Khatyrkite

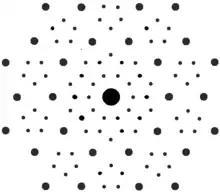
X-ray diffraction pattern of the natural AlCuFe quasicrystal.

Khatyrkite is remarkable in that it contains micrometre-sized grains of icosahedrite, the first known naturally occurring quasicrystal—aperiodic and yet ordered in structure. The quasicrystal has a composition of AlCuFe which is close to that of a well-characterized synthetic Al-Cu-Fe material. It is thought that the icosahedrite, like the khatyrkite, was formed in space in a collision involving the parent body of the meteorite.